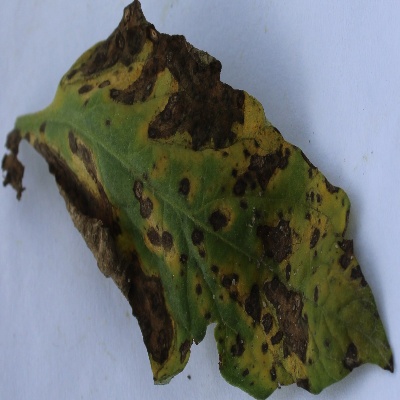
Crop: Tomato
Condition: leaf blight